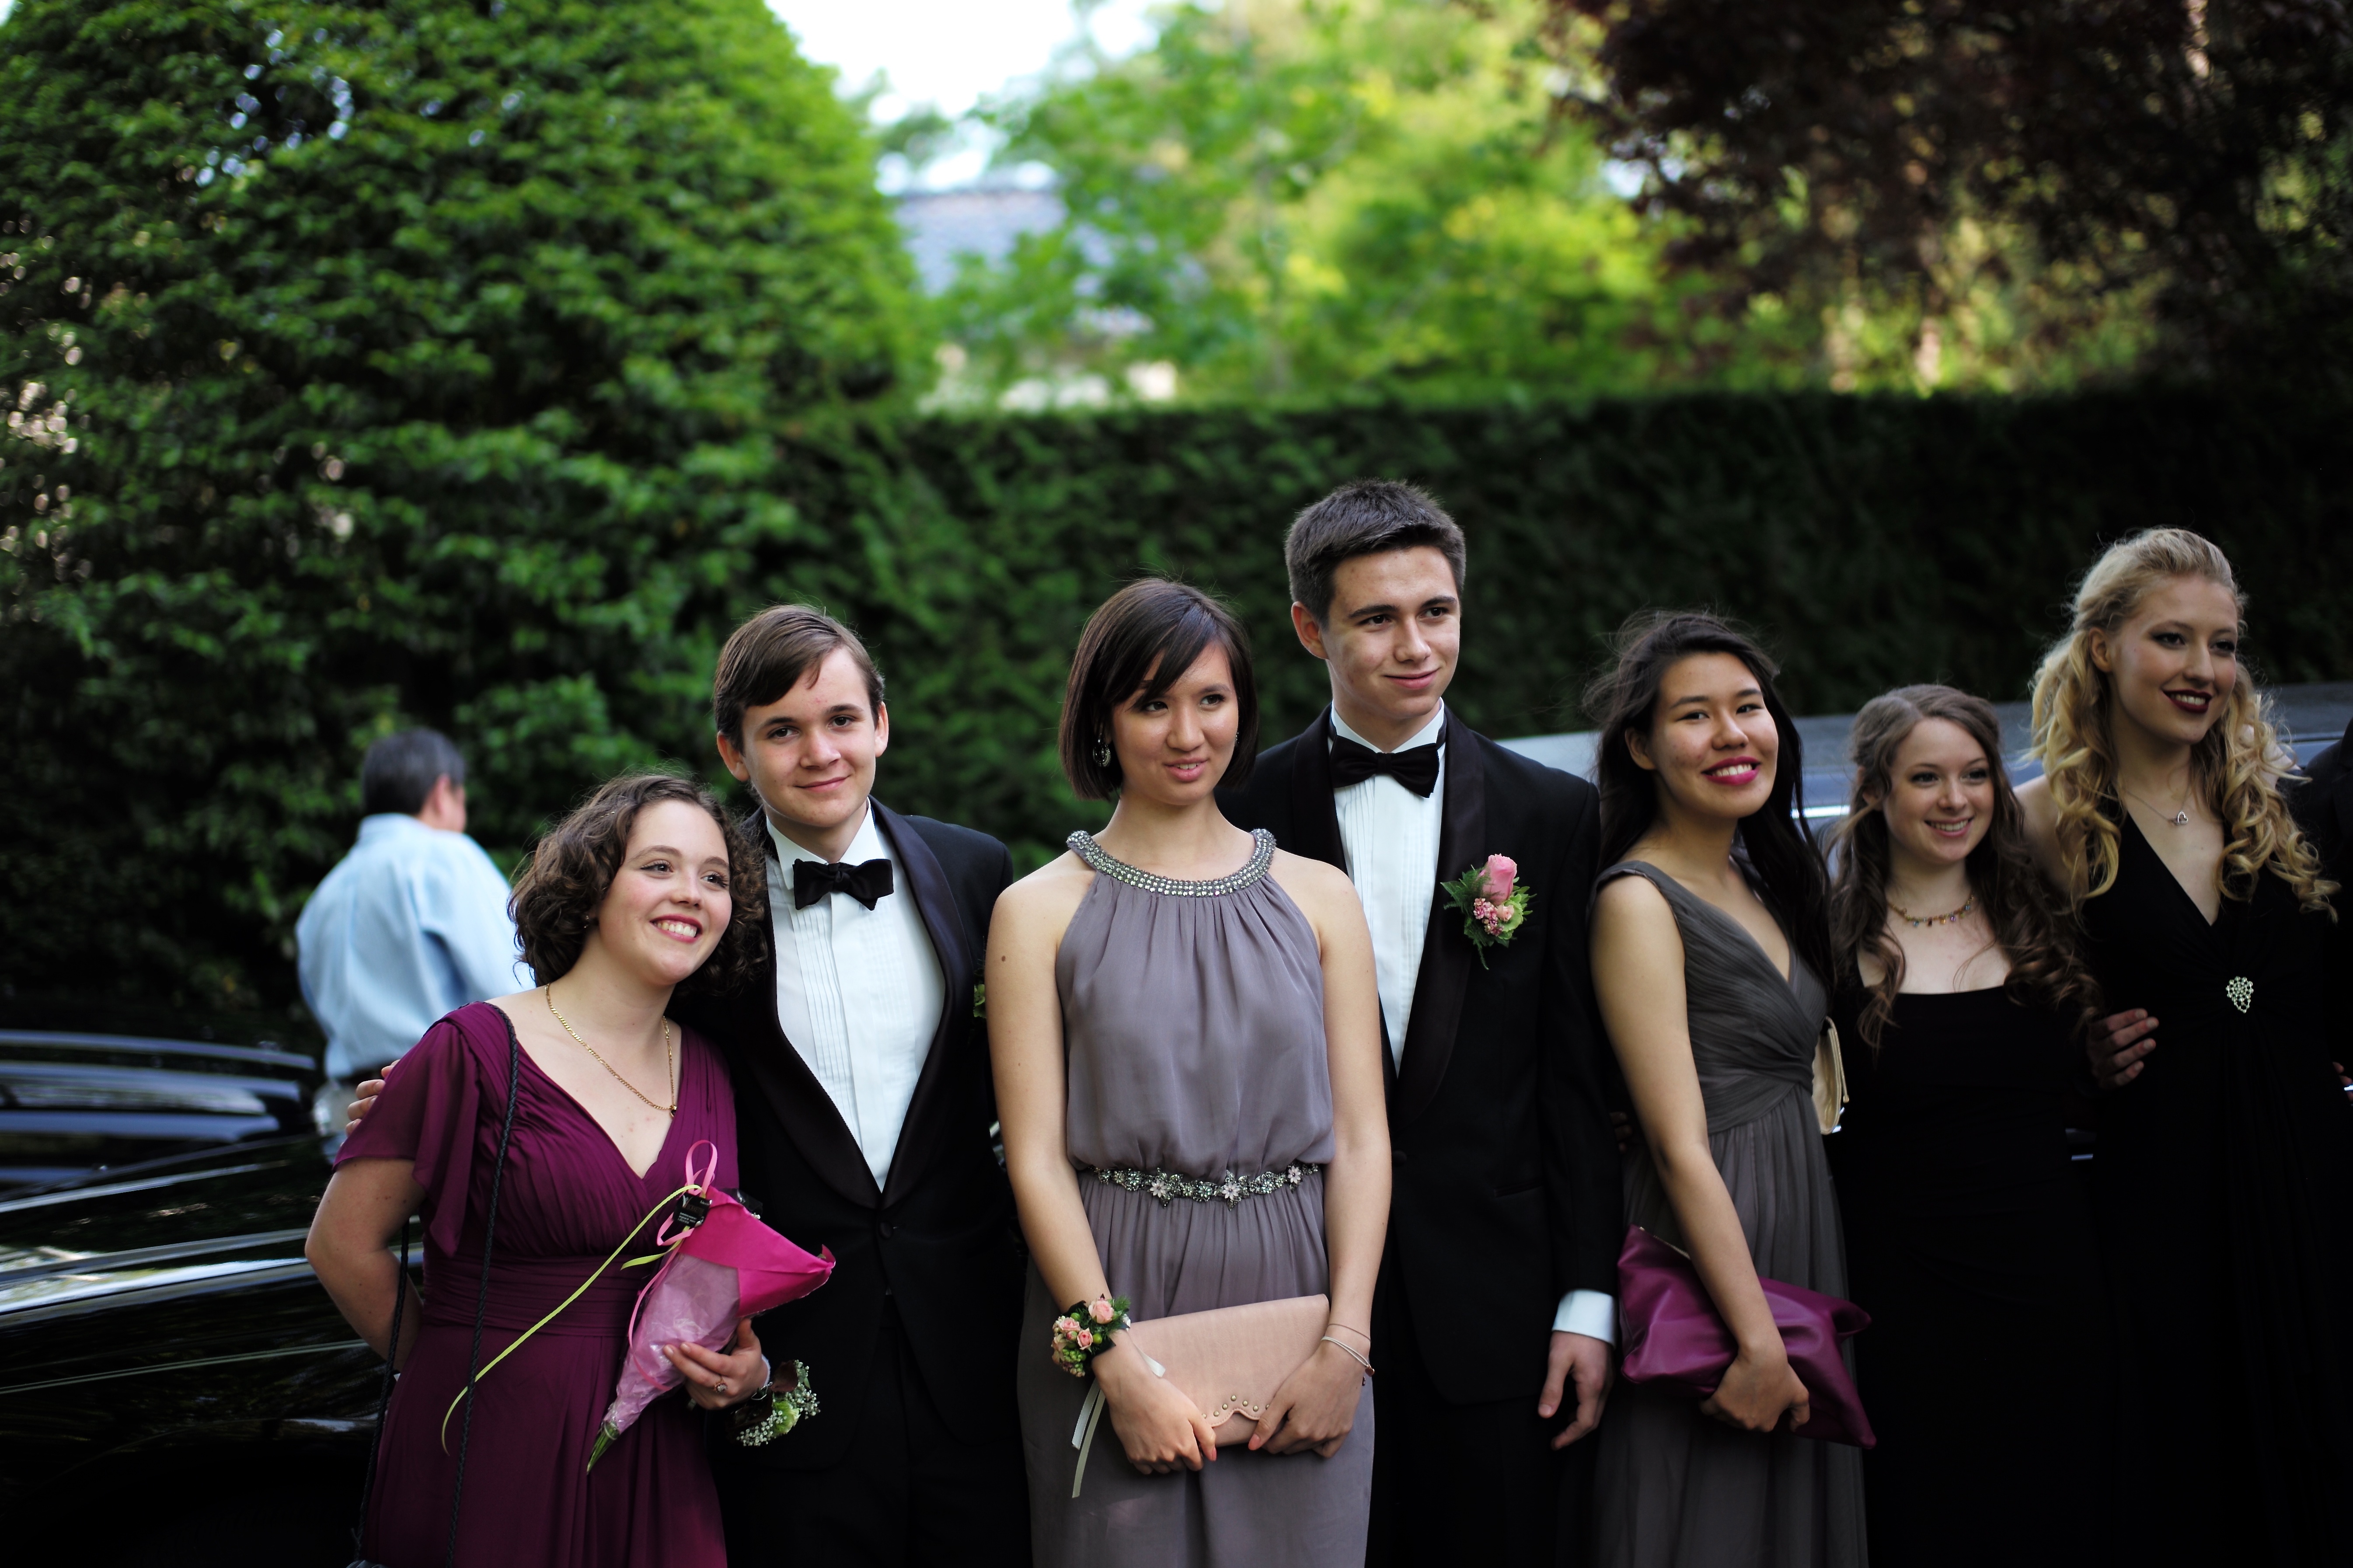
group, people, europe, portrait, spring, couple, garden, ash, wedding, 2014, ceremony, holland, netherlands, m, 50mm, f14, party, event, highschool, leica, 240, summilux, wassenaar, prom, typ